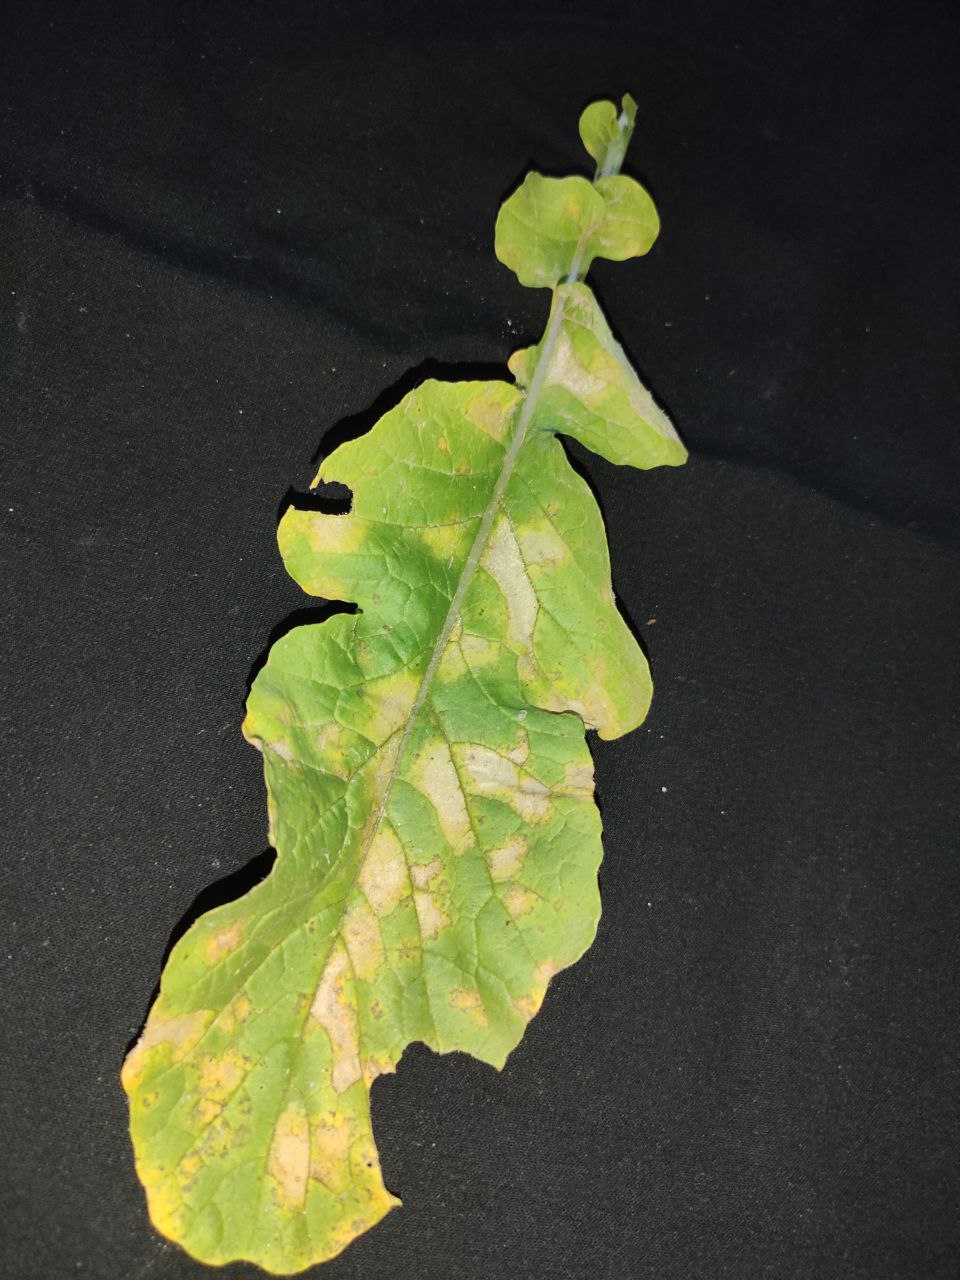
Label: Mosaic virus